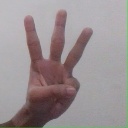
अक्षर: व